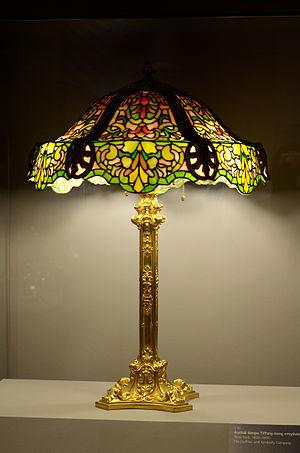
Louis Comfort Tiffany est un artiste américain célèbre pour ses œuvres en verre teinté dans le style Art nouveau. Créateur de plusieurs entreprises, il a également peint, conçu des bijoux et des meubles.
L'Art nouveau, Modern style ou style nouille est un mouvement artistique de la fin du XIXᵉ et du début du XXᵉ siècle qui s'appuie sur l'esthétique des lignes courbes.